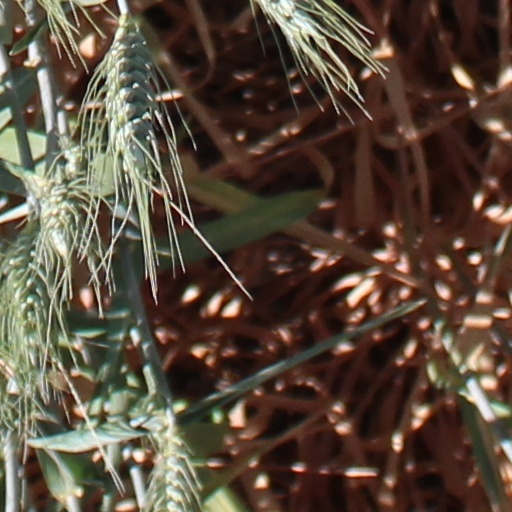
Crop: wheat